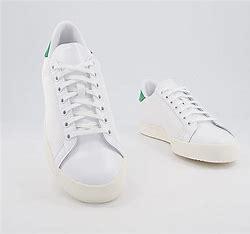
Brand: Adidas
Model: Rod Laver